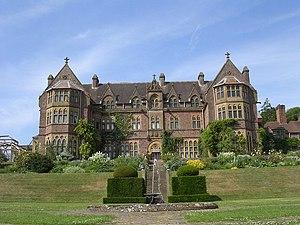
Cette liste des musées du Devon, Angleterre contient des musées qui sont définis dans ce contexte comme des institutions qui recueillent et soignent des objets d'intérêt culturel, artistique, scientifique ou historique. leurs collections ou expositions connexes disponibles pour la consultation publique. Sont également inclus les galeries d'art à but non lucratif et les galeries d'art universitaires. Les musées virtuels ne sont pas inclus.